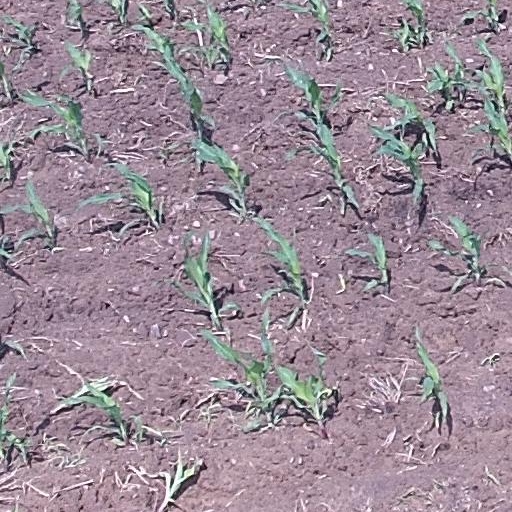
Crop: maize; corn